STS-129

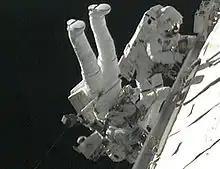
Mission Specialists Satcher and Bresnik work outside the ISS during the final spacewalk

The major activity for the day was mission's third and final spacewalk (EVA 3) by astronauts Satcher and Bresnik. For identification, Satcher wore an all-white spacesuit while Bresnik wore a spacesuit with broken red stripes. "Atlantis" Mission Specialist Foreman, the intravehicular crew member for EVA 3 choreographed the activities and coordinated communications between the spacewalkers and Mission Control. Astronauts Melvin and Wilmore operated the station's robotic Canadarm2.